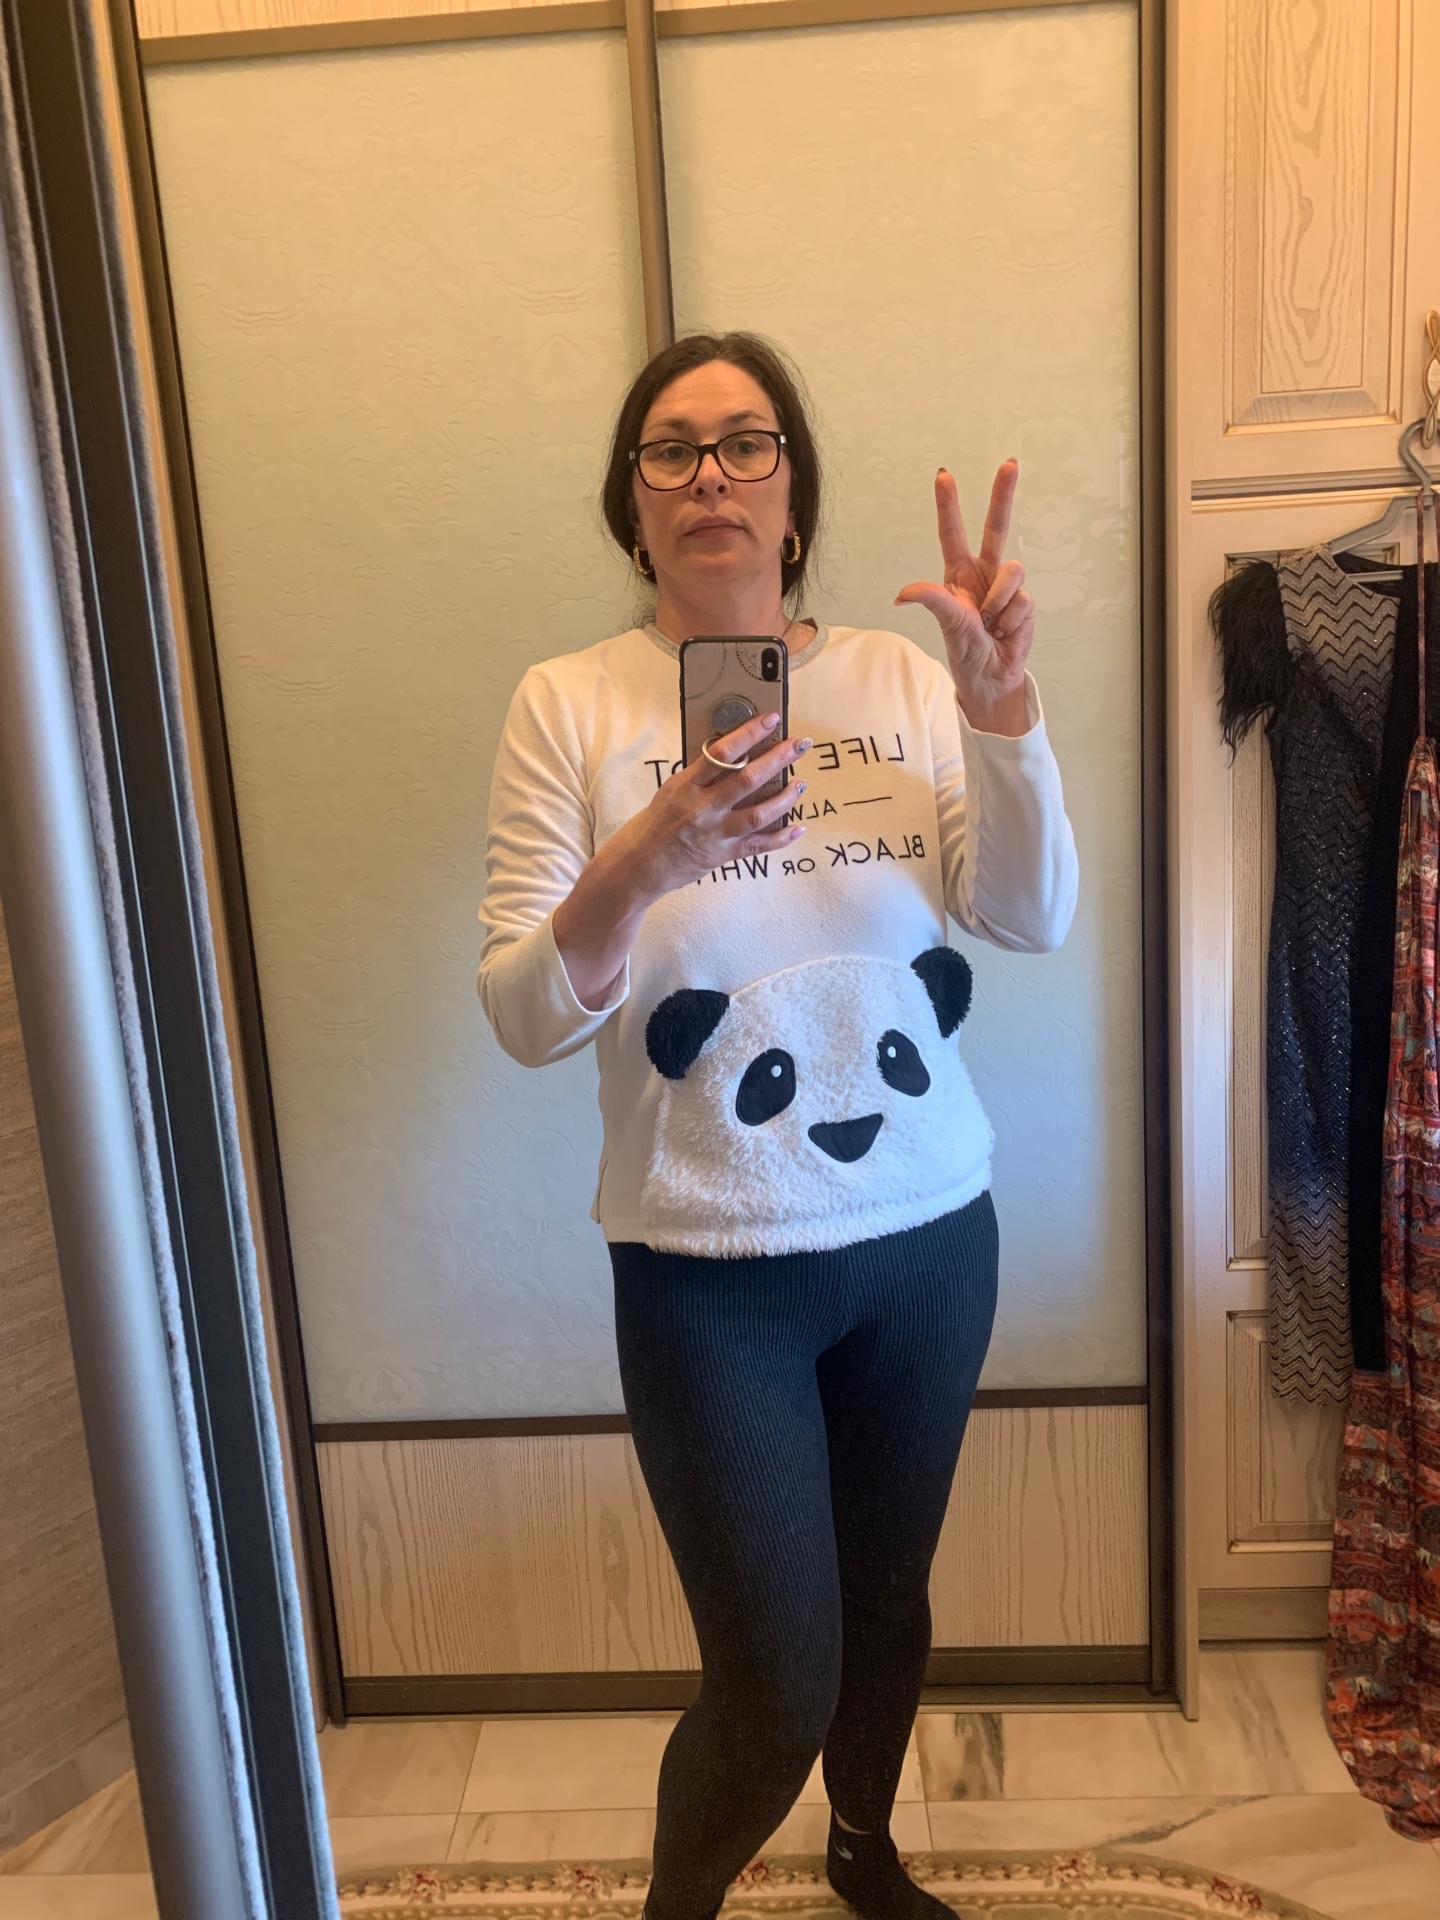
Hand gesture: three2